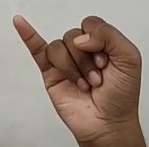
ASL sign: J